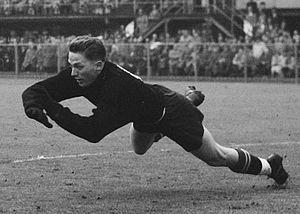
Antonio Permunian est un joueur de football suisse né le 16 août 1930 à Bellinzone et mort le 5 mars 2020 dans la même ville.